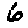
Label: 6